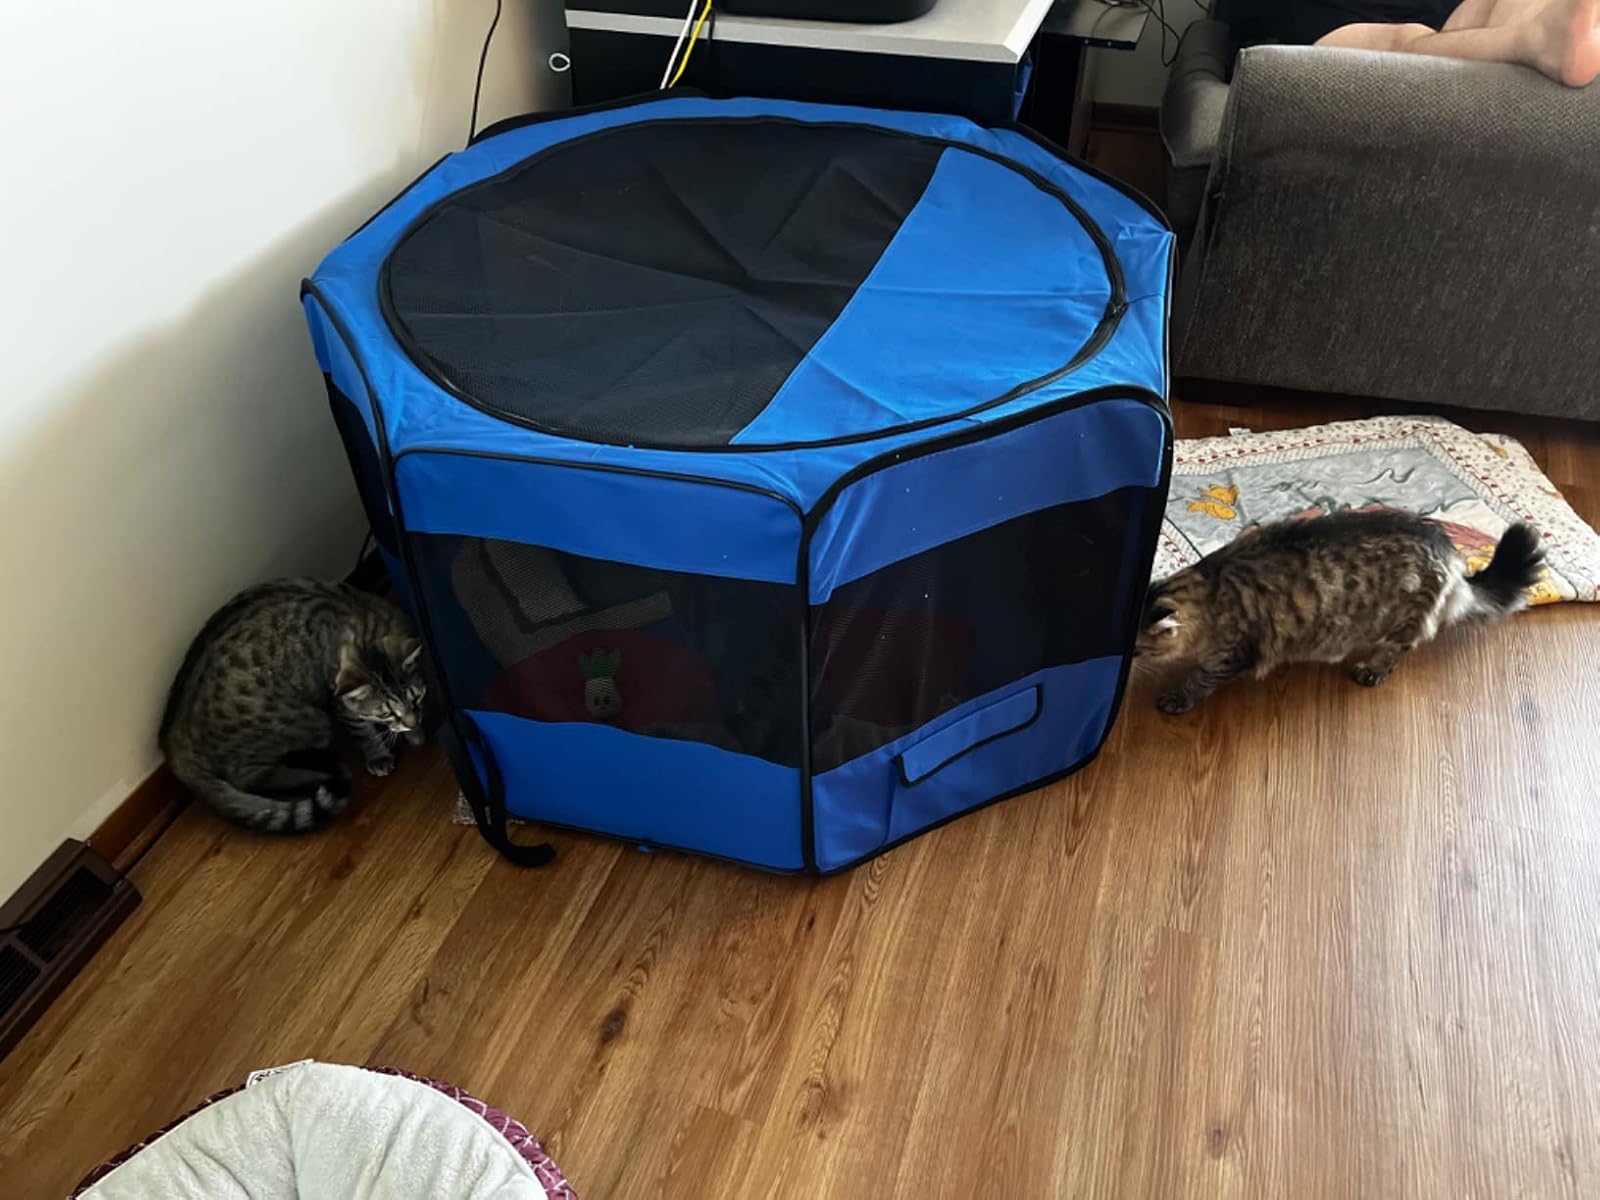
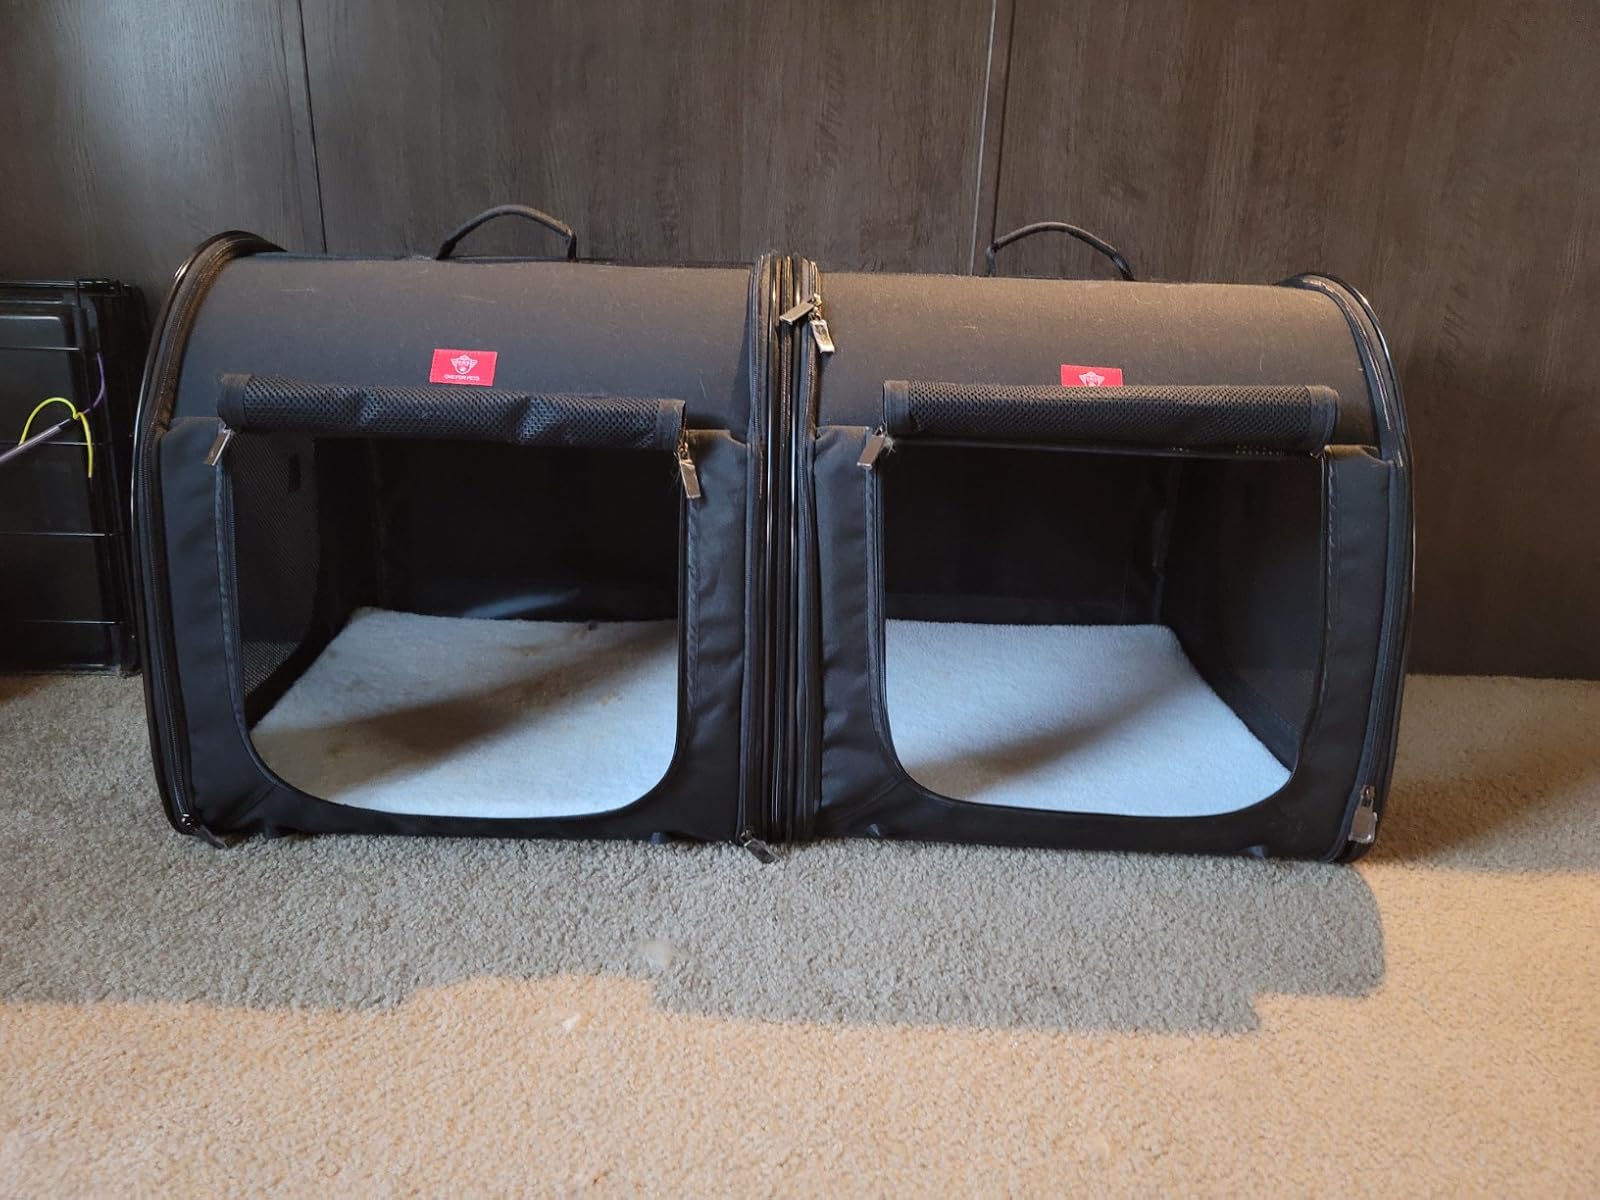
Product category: items_kennel
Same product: no